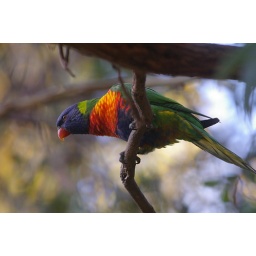
A rainbow lorikeet spotted in a tree just outside my back yard.